Marina of Aguas Santas

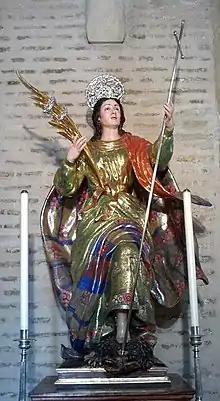
Santa Marina de Aguas Santas, Seville

The traditional account of the life of Santa Marina points to the town of Xinzo de Limia as the place of her birth. At that time, the region of La Limia was a highly Romanized town (Forum Limicorum), through which the Vía Nova, which linked the towns of Bracara (Braga, Portugal) and Asturica (Astorga), passed.